Cherry Blossoms (film)

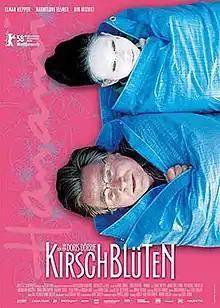
German promotional poster

Cherry Blossoms is a 2008 German drama film directed by Doris Dörrie. This film, starring Elmar Wepper, Hannelore Elsner and Aya Irizuki, tells the story of Rudi: terminally ill, he travels to Japan after the sudden death of his wife Trudi – in order to make up for missed opportunities in life.